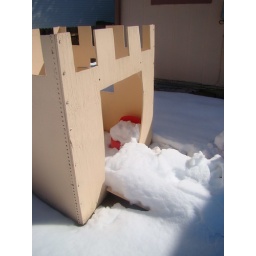
May snow in a wooden castle